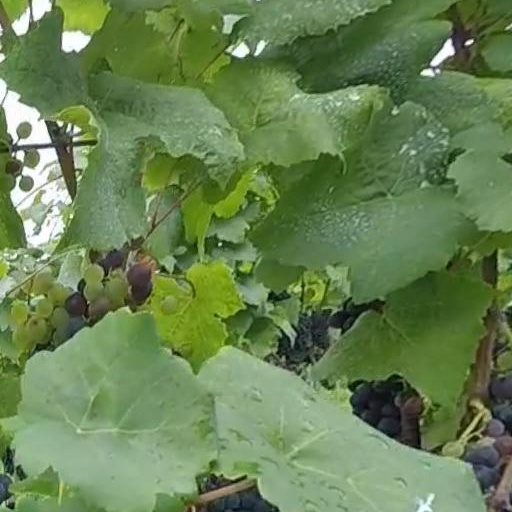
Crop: grape